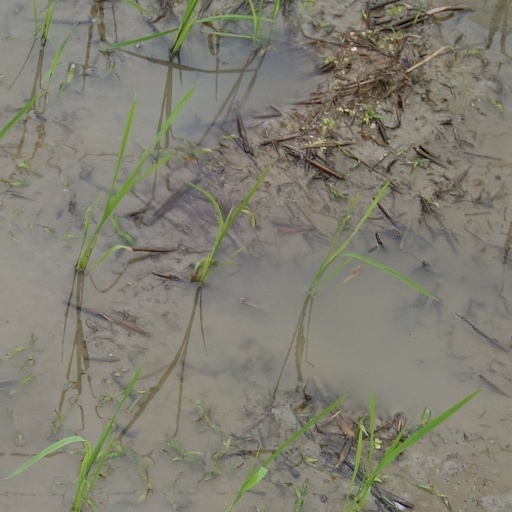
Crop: rice